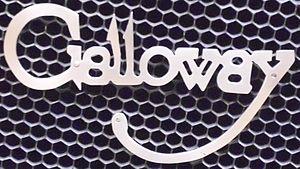
Arrol-Johnston, connue plus tard sous le nom d'Arrol-Aster, est un constructeur automobile écossais actif de 1896 à 1931. Elle est à l'origine de la première automobile en Grande-Bretagne, construite par George Johnston dans sa maison, Mosesfield House, située à Springburn, un quartier de Glasgow.